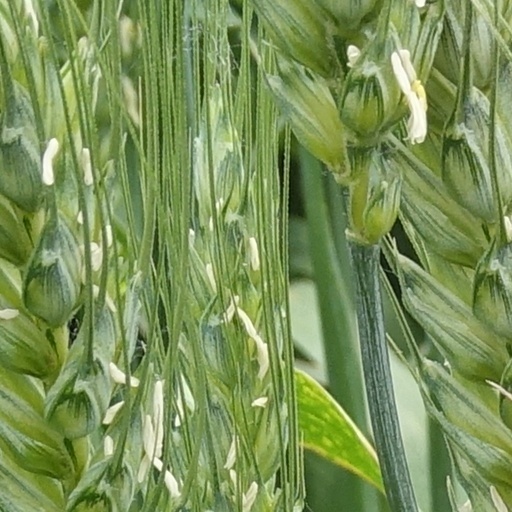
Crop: wheat